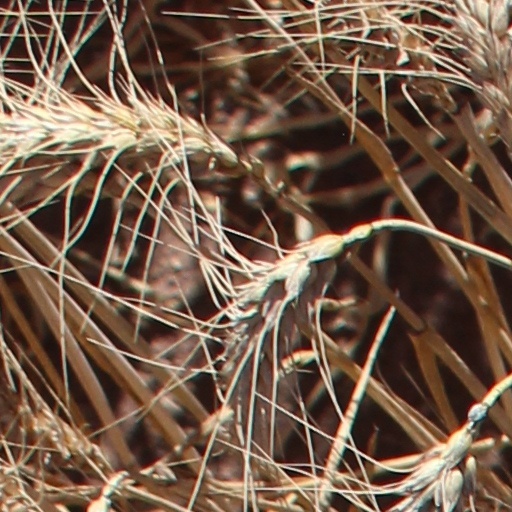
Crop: wheat